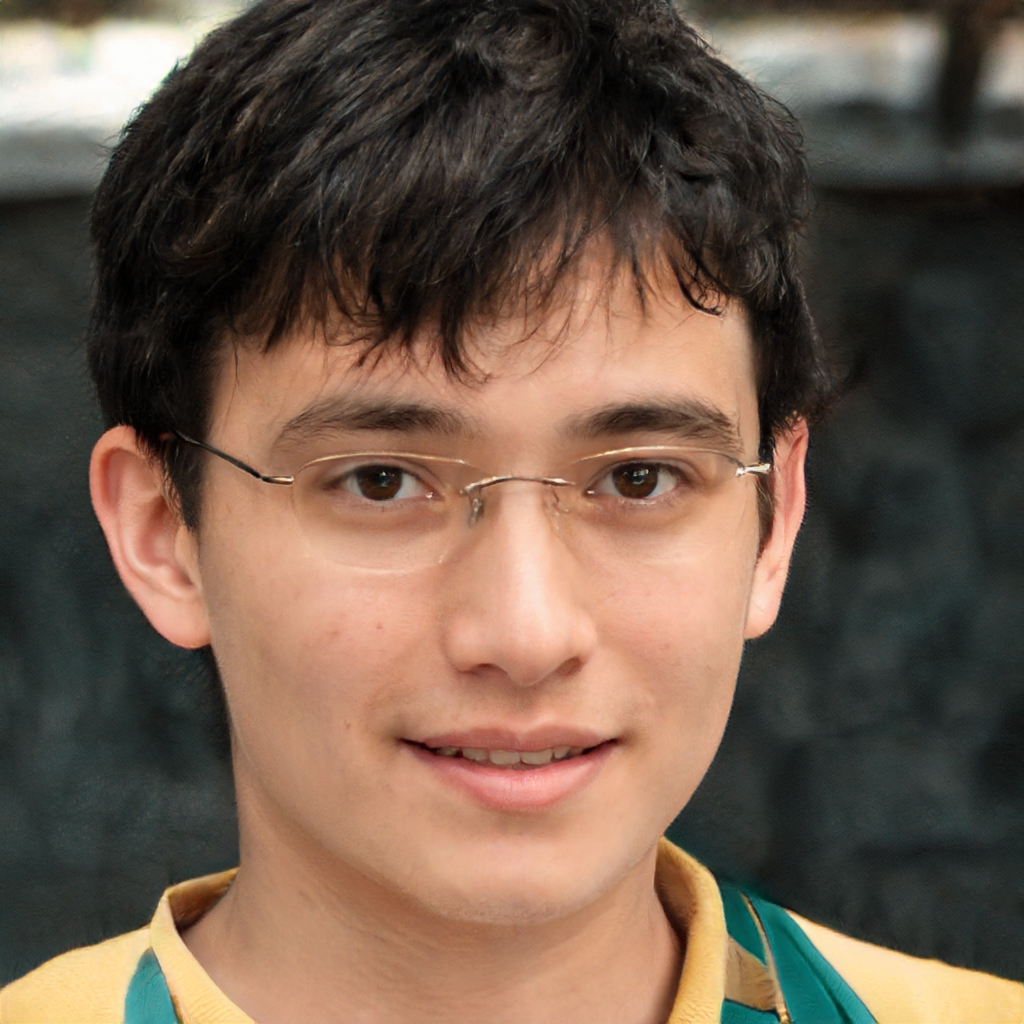
Gender: Male